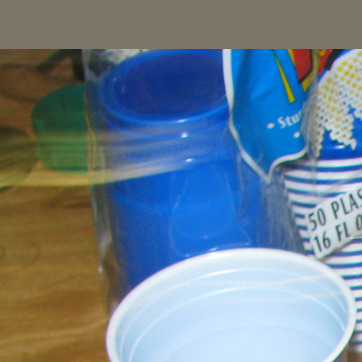
Material: plastic